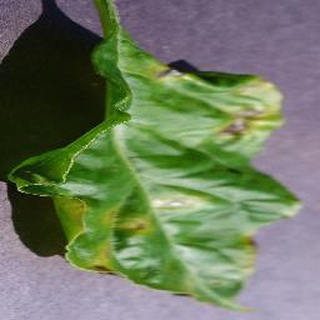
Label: bell_pepper_bacterial_spot